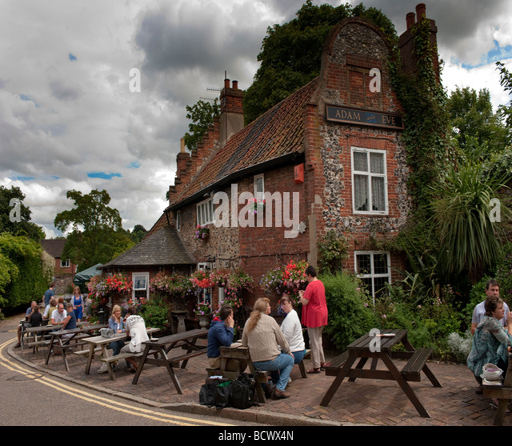
the public house , the oldest